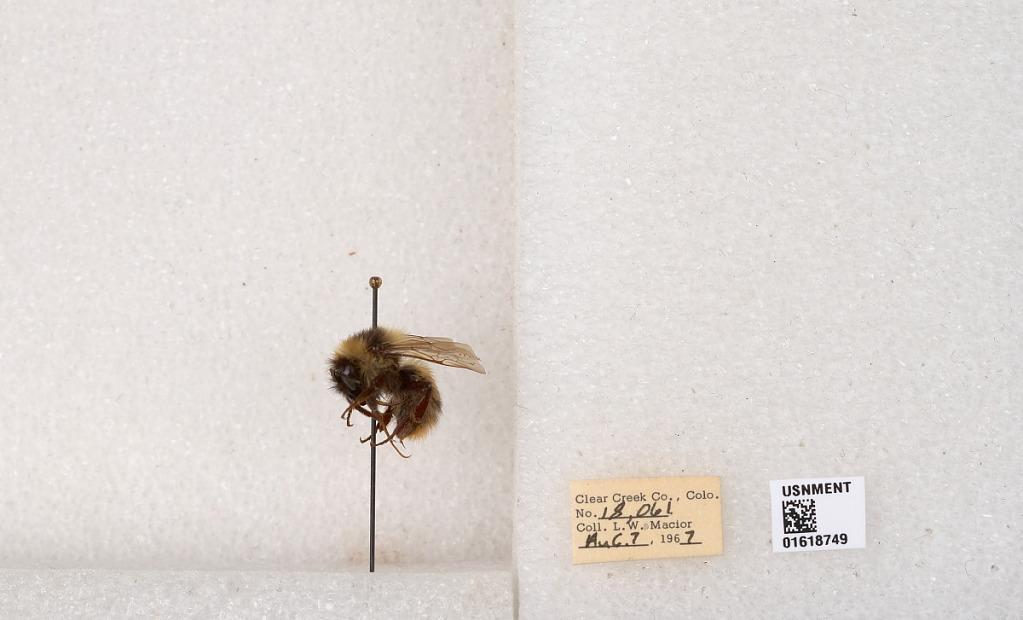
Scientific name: Bombus kirbyellus
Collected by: L. Macior
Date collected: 1967-8-7
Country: United States
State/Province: Colorado
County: Clear Creek
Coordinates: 39.6891, -105.644